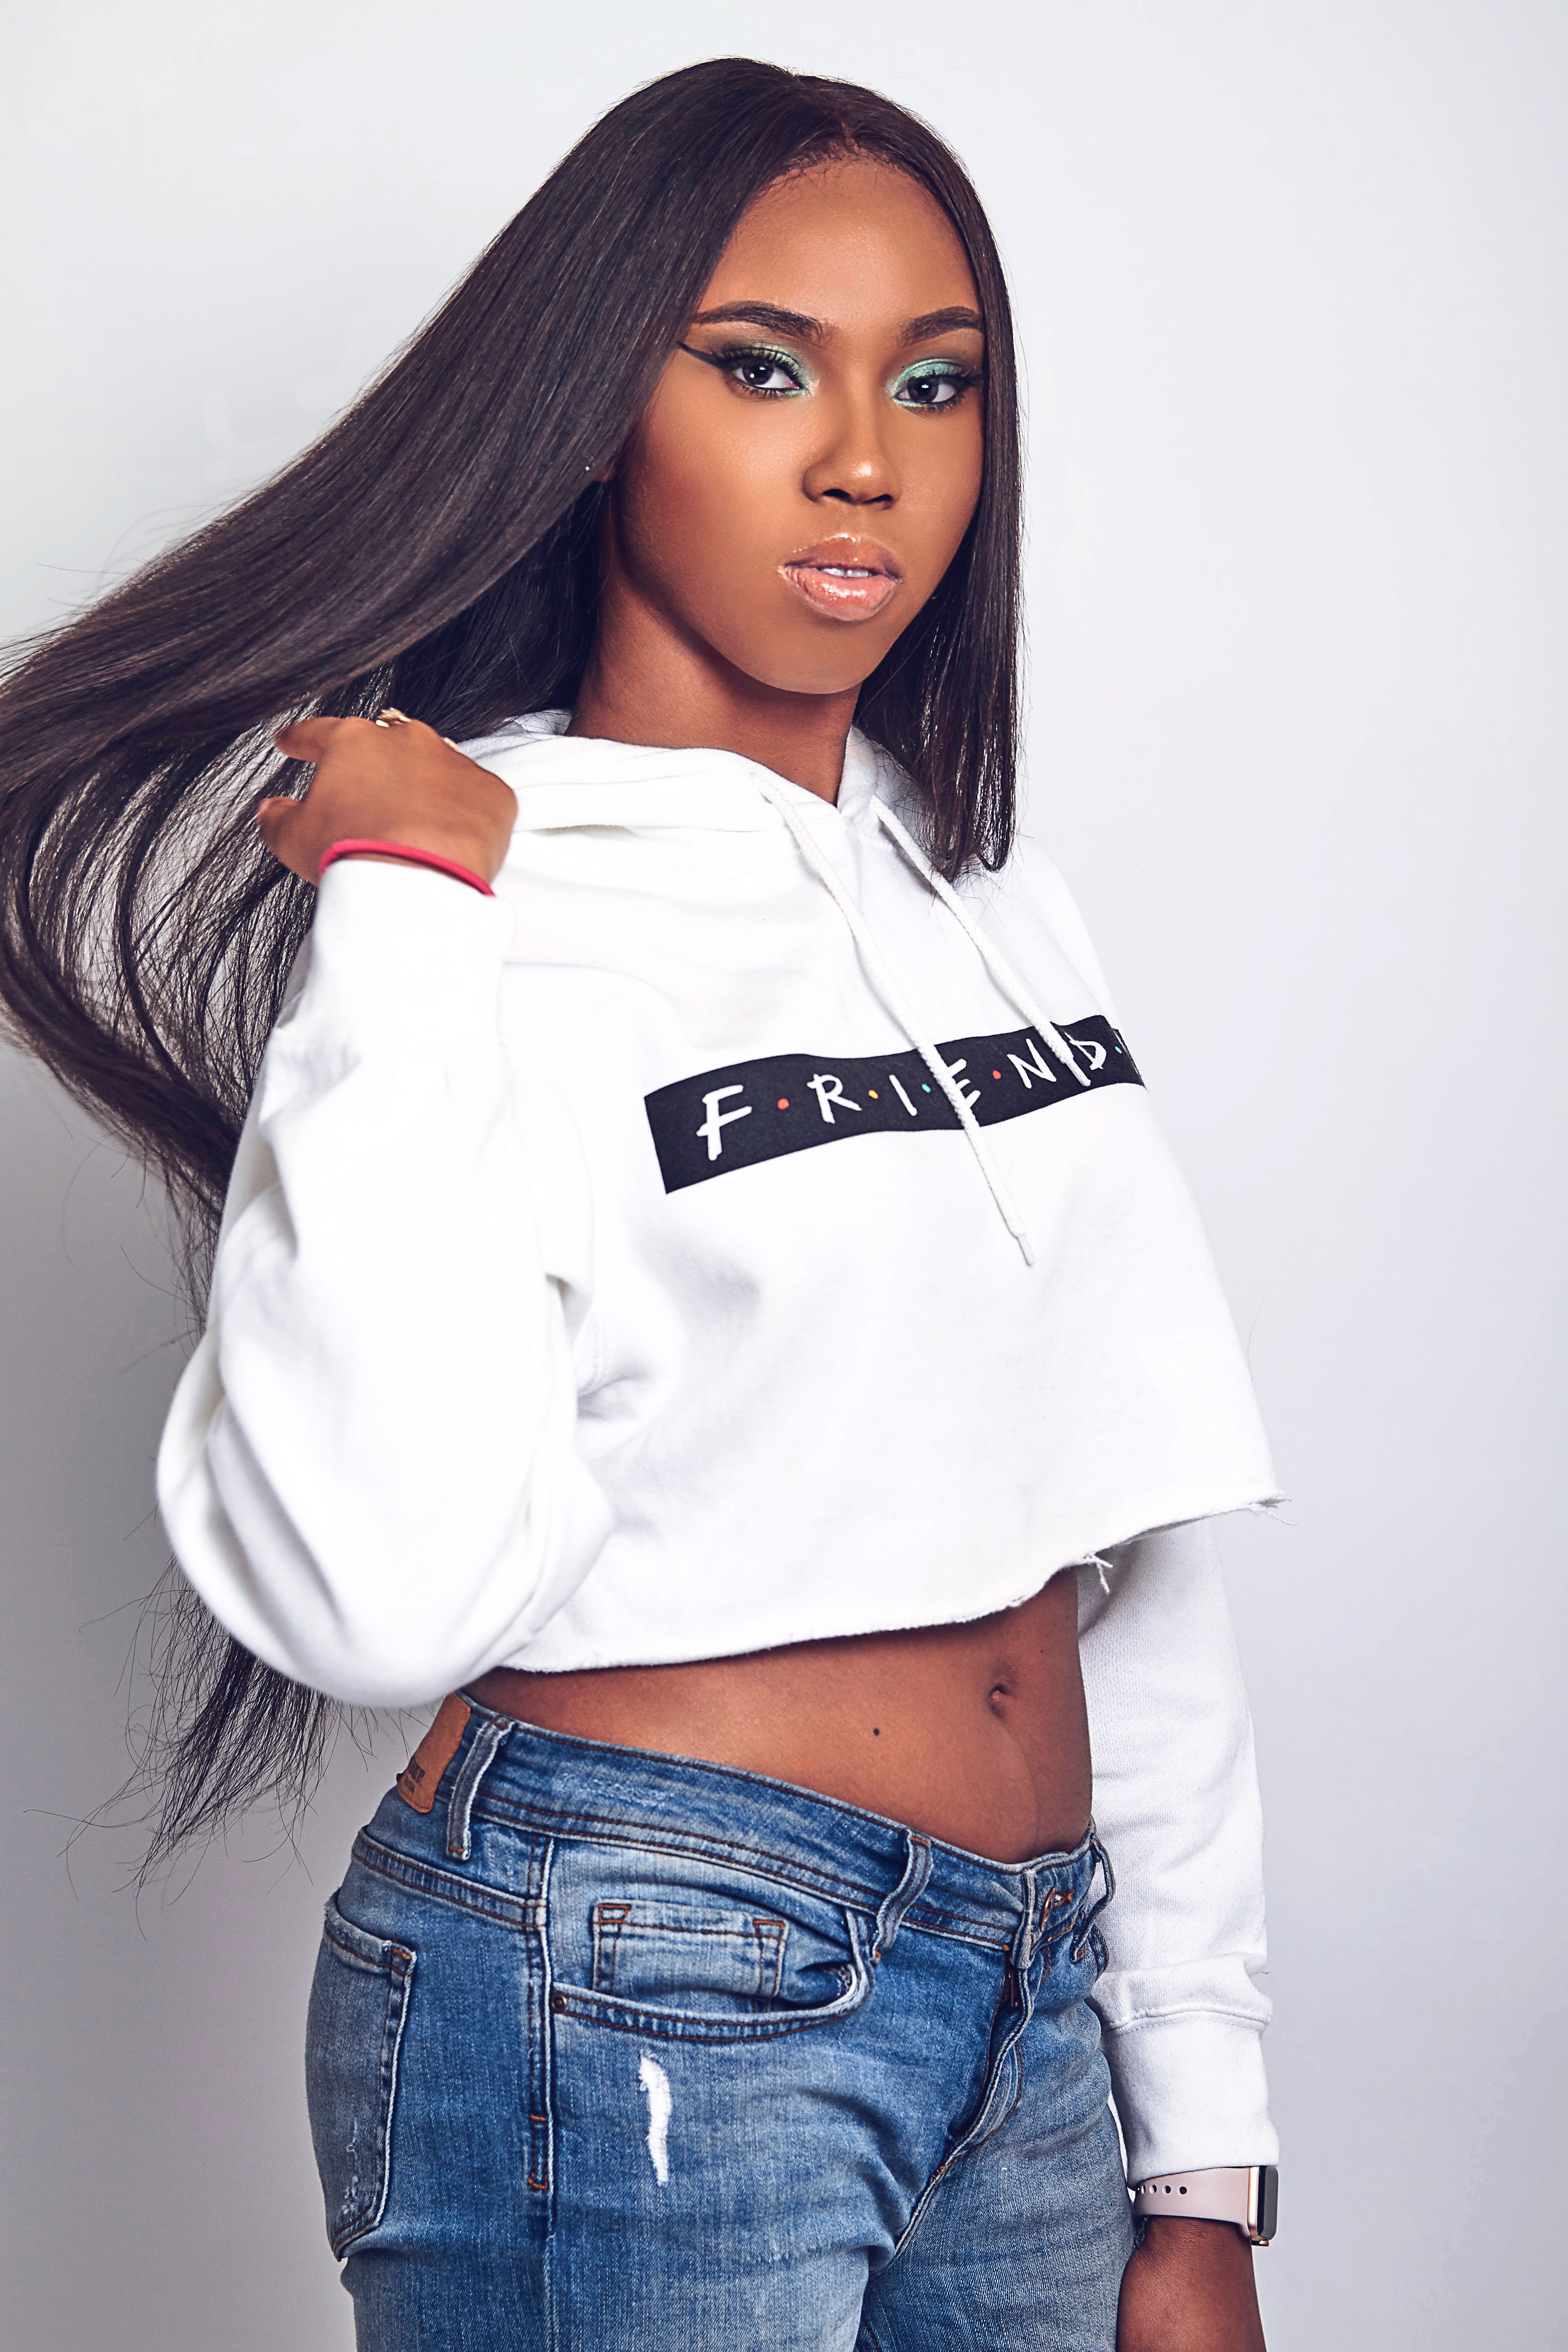
white, clothing, black, shoulder, blue, beauty, crop top, jeans, model, photo shoot, denim, fashion, long hair, lip, black hair, joint, t shirt, muscle, sleeve, cool, waist, top, jean short, photography, stomach, shirt, outerwear, brown hair, abdomen, neck, smile, hip, style